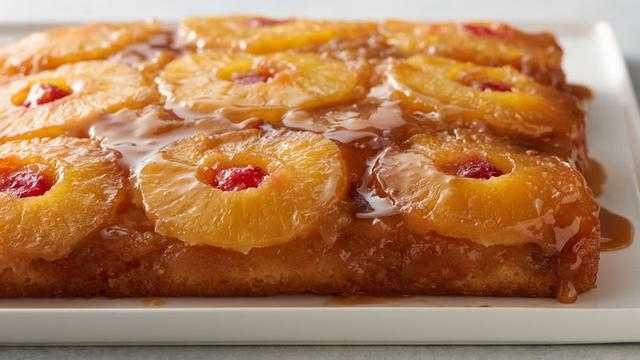
Label: Pineapple